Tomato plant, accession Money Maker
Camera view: vertical (180 deg); turntable rotation: 240 degrees
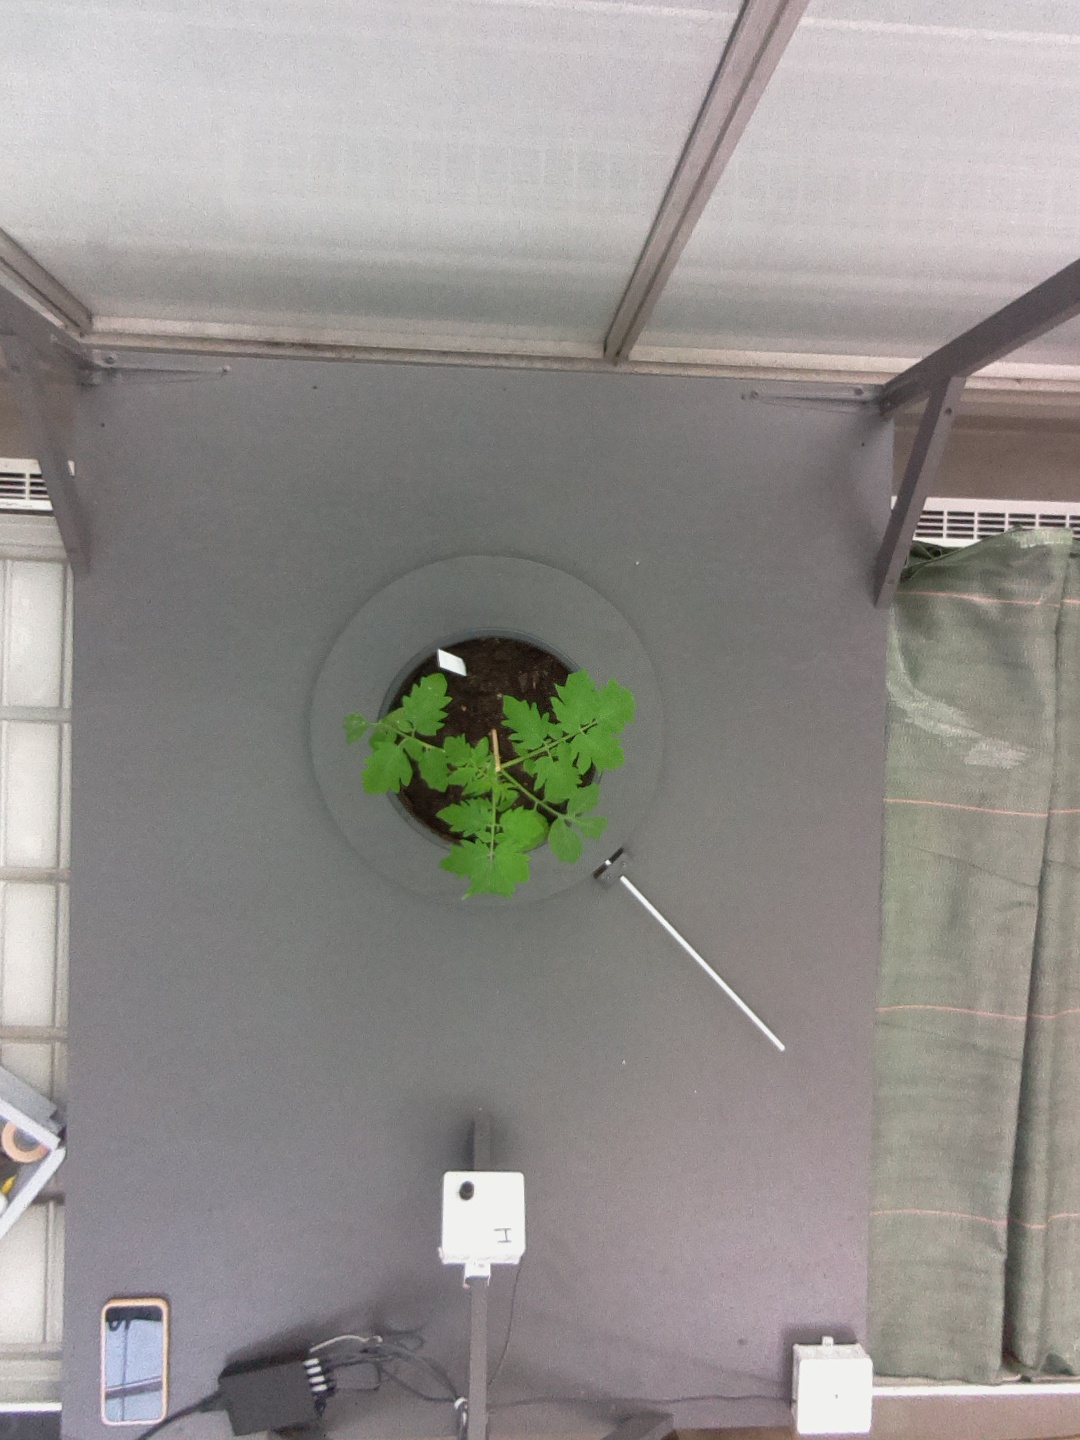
BBCH growth stage 13: 6 of true leaves visible